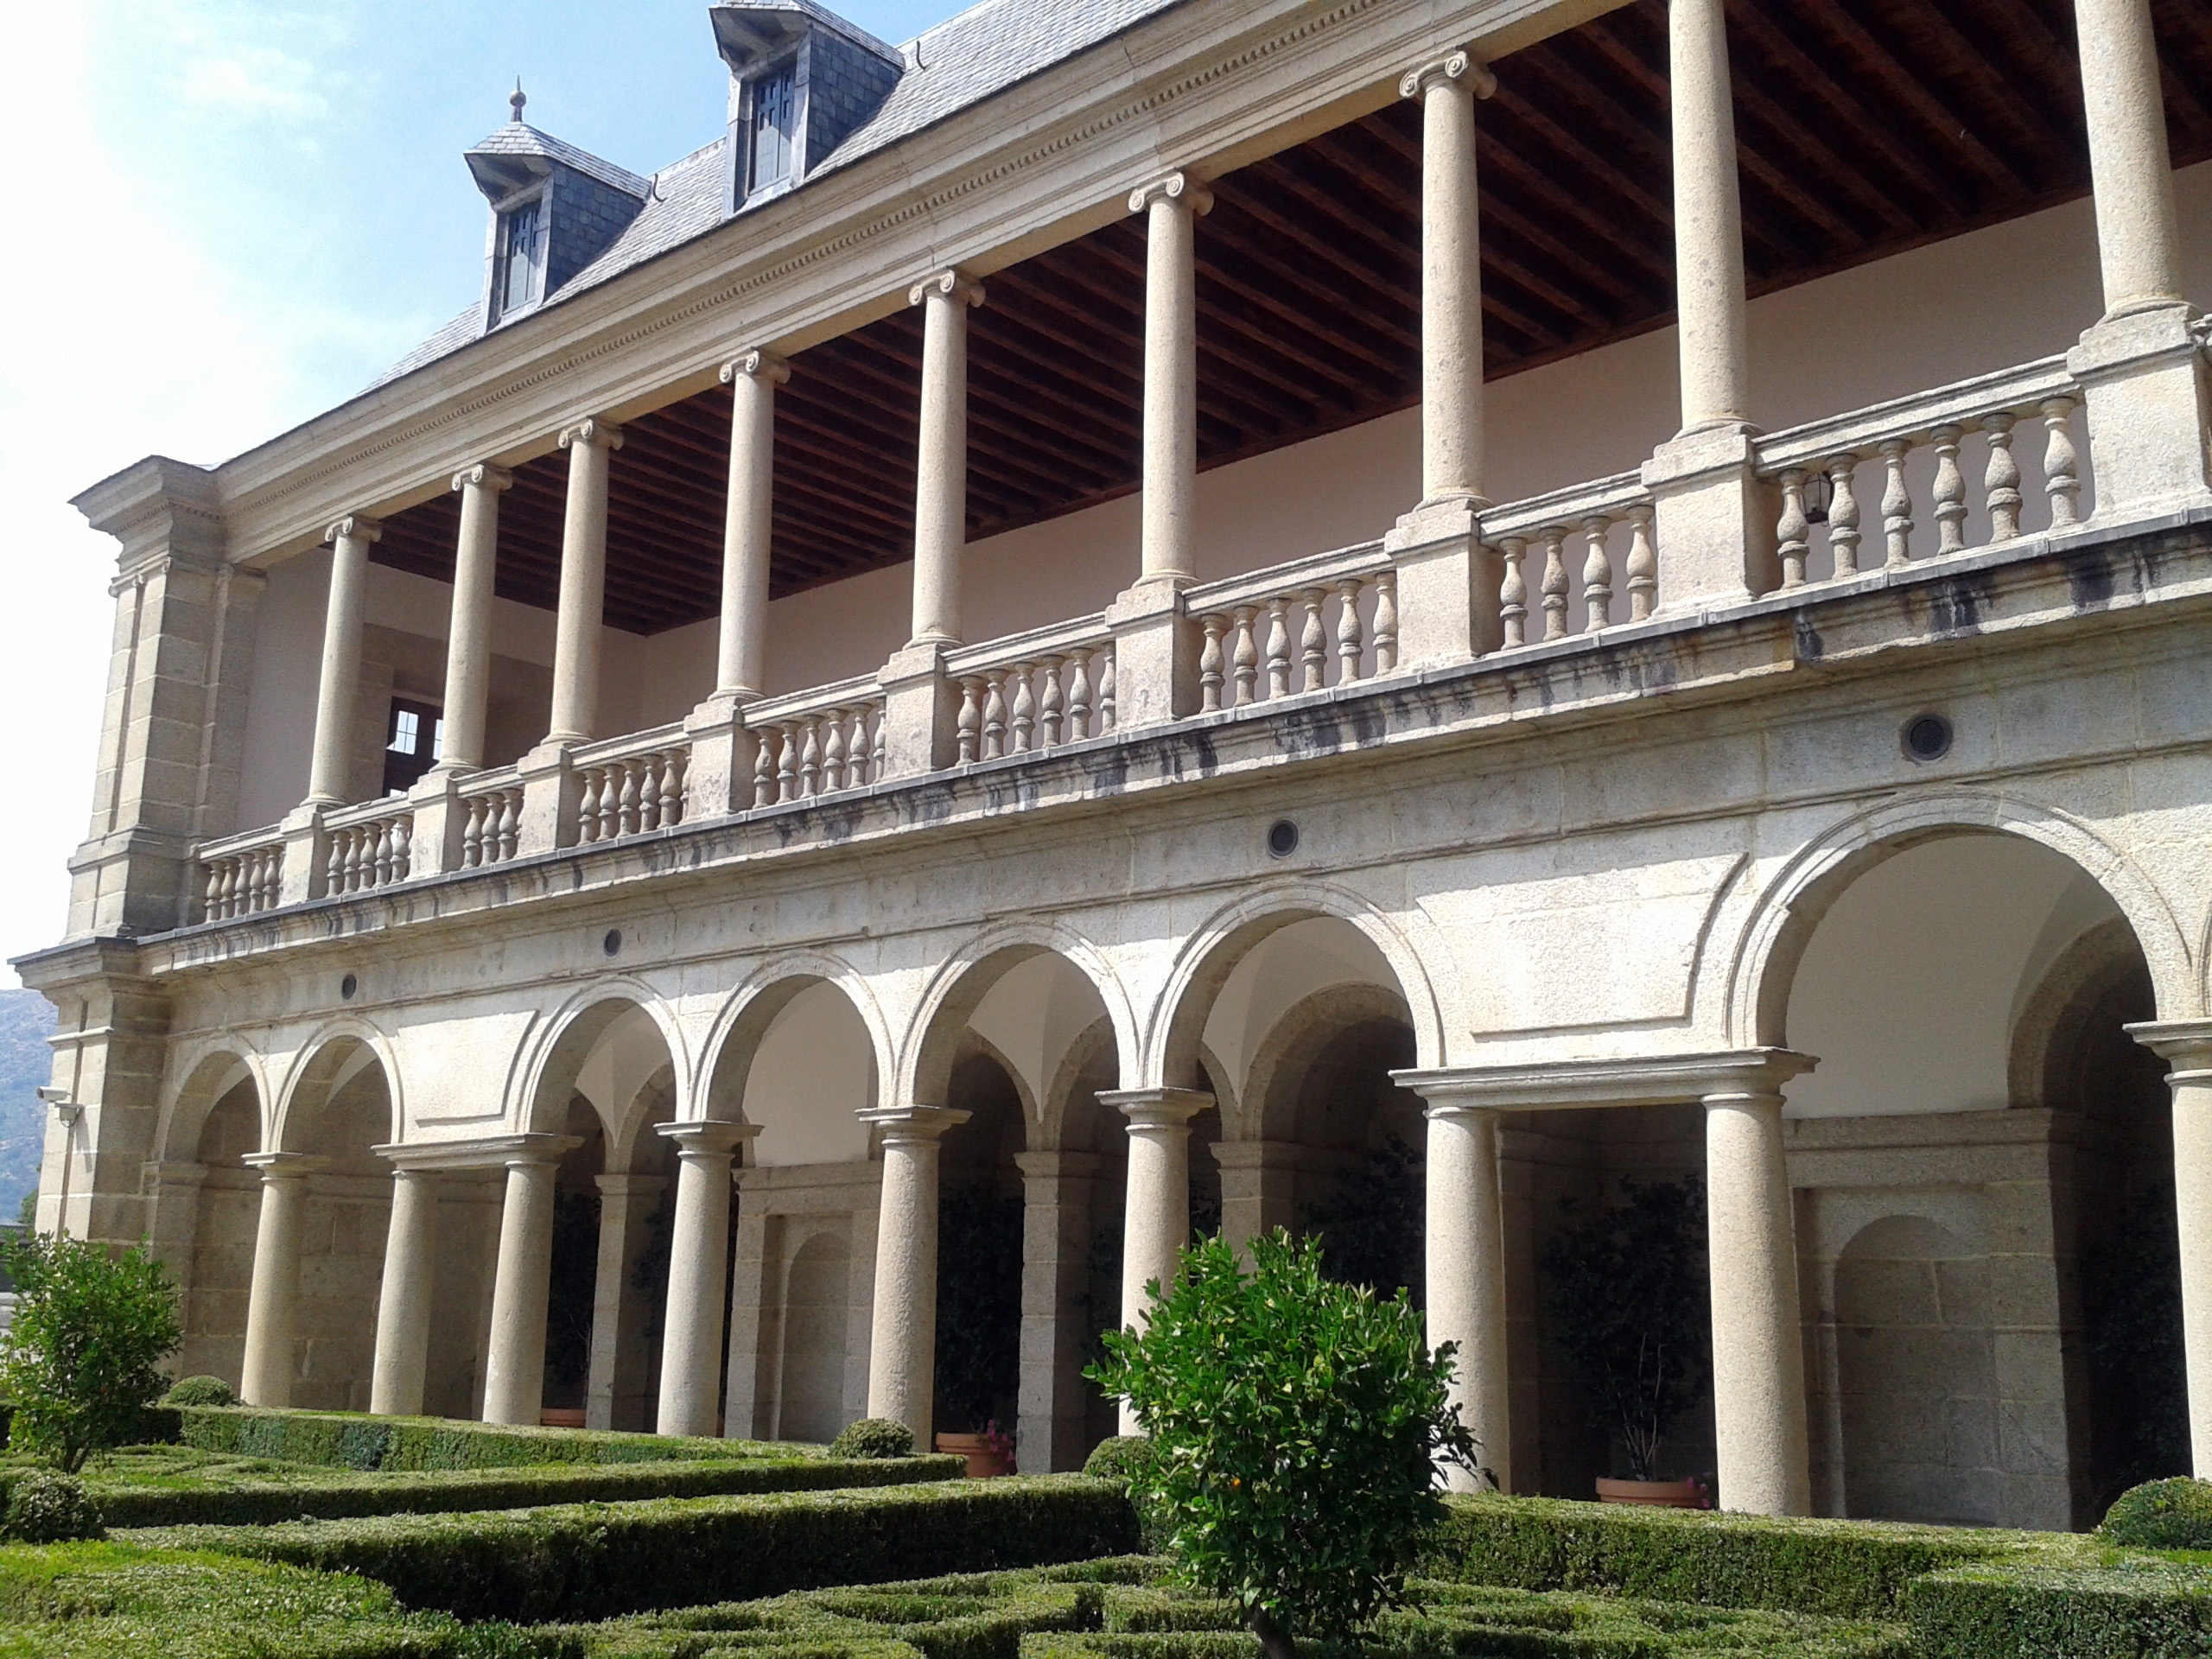
architecture, structure, building, palace, arch, landmark, facade, monastery, dump, arcade, heritage, estate, classical architecture, san lorenzo, ancient roman architecture